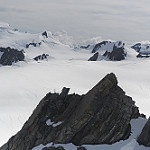
Label: glacier